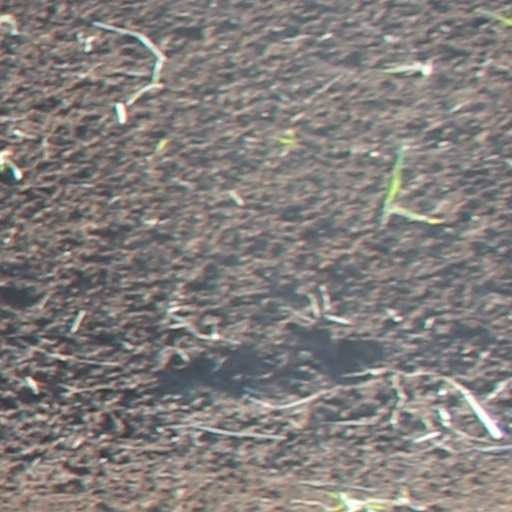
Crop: wheat